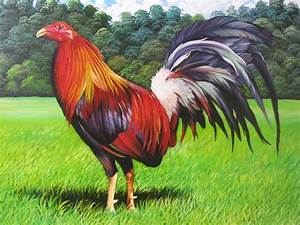
Label: gallina